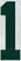
Number: 1